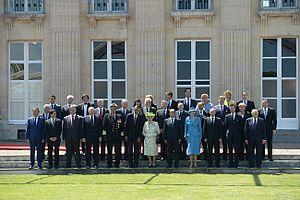
Plusieurs commémorations sont organisées le 6 juin 2014 à l'occasion du 70ᵉ anniversaire du débarquement de Normandie, dit Jour J, qui marque le début de la libération de la France lors de la Seconde Guerre mondiale.
Le château de Bénouville, est un château construit par l'architecte Claude-Nicolas Ledoux entre 1765 et 1785, sur la demande du marquis de Livry et de sa femme Thérèse-Bonne Gillain de Bénouville, à Bénouville dans le Calvados.
Le 6 juin est le 157ᵉ jour de l'année du calendrier grégorien, le 158ᵉ en cas d'année bissextile. Il reste 208 jours avant la fin de l'année.